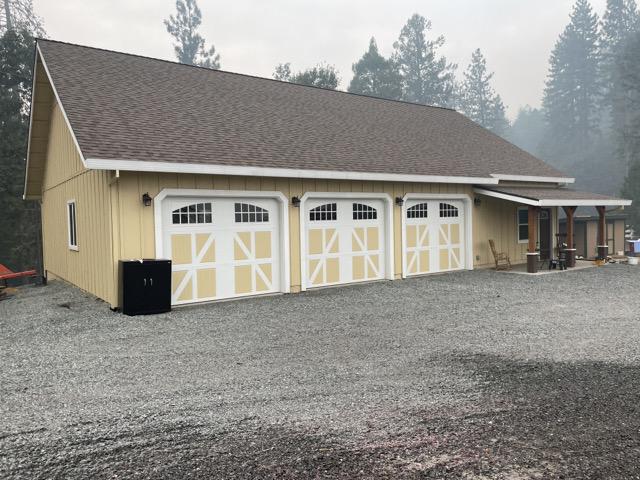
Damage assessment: no_damage